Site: brandenburg
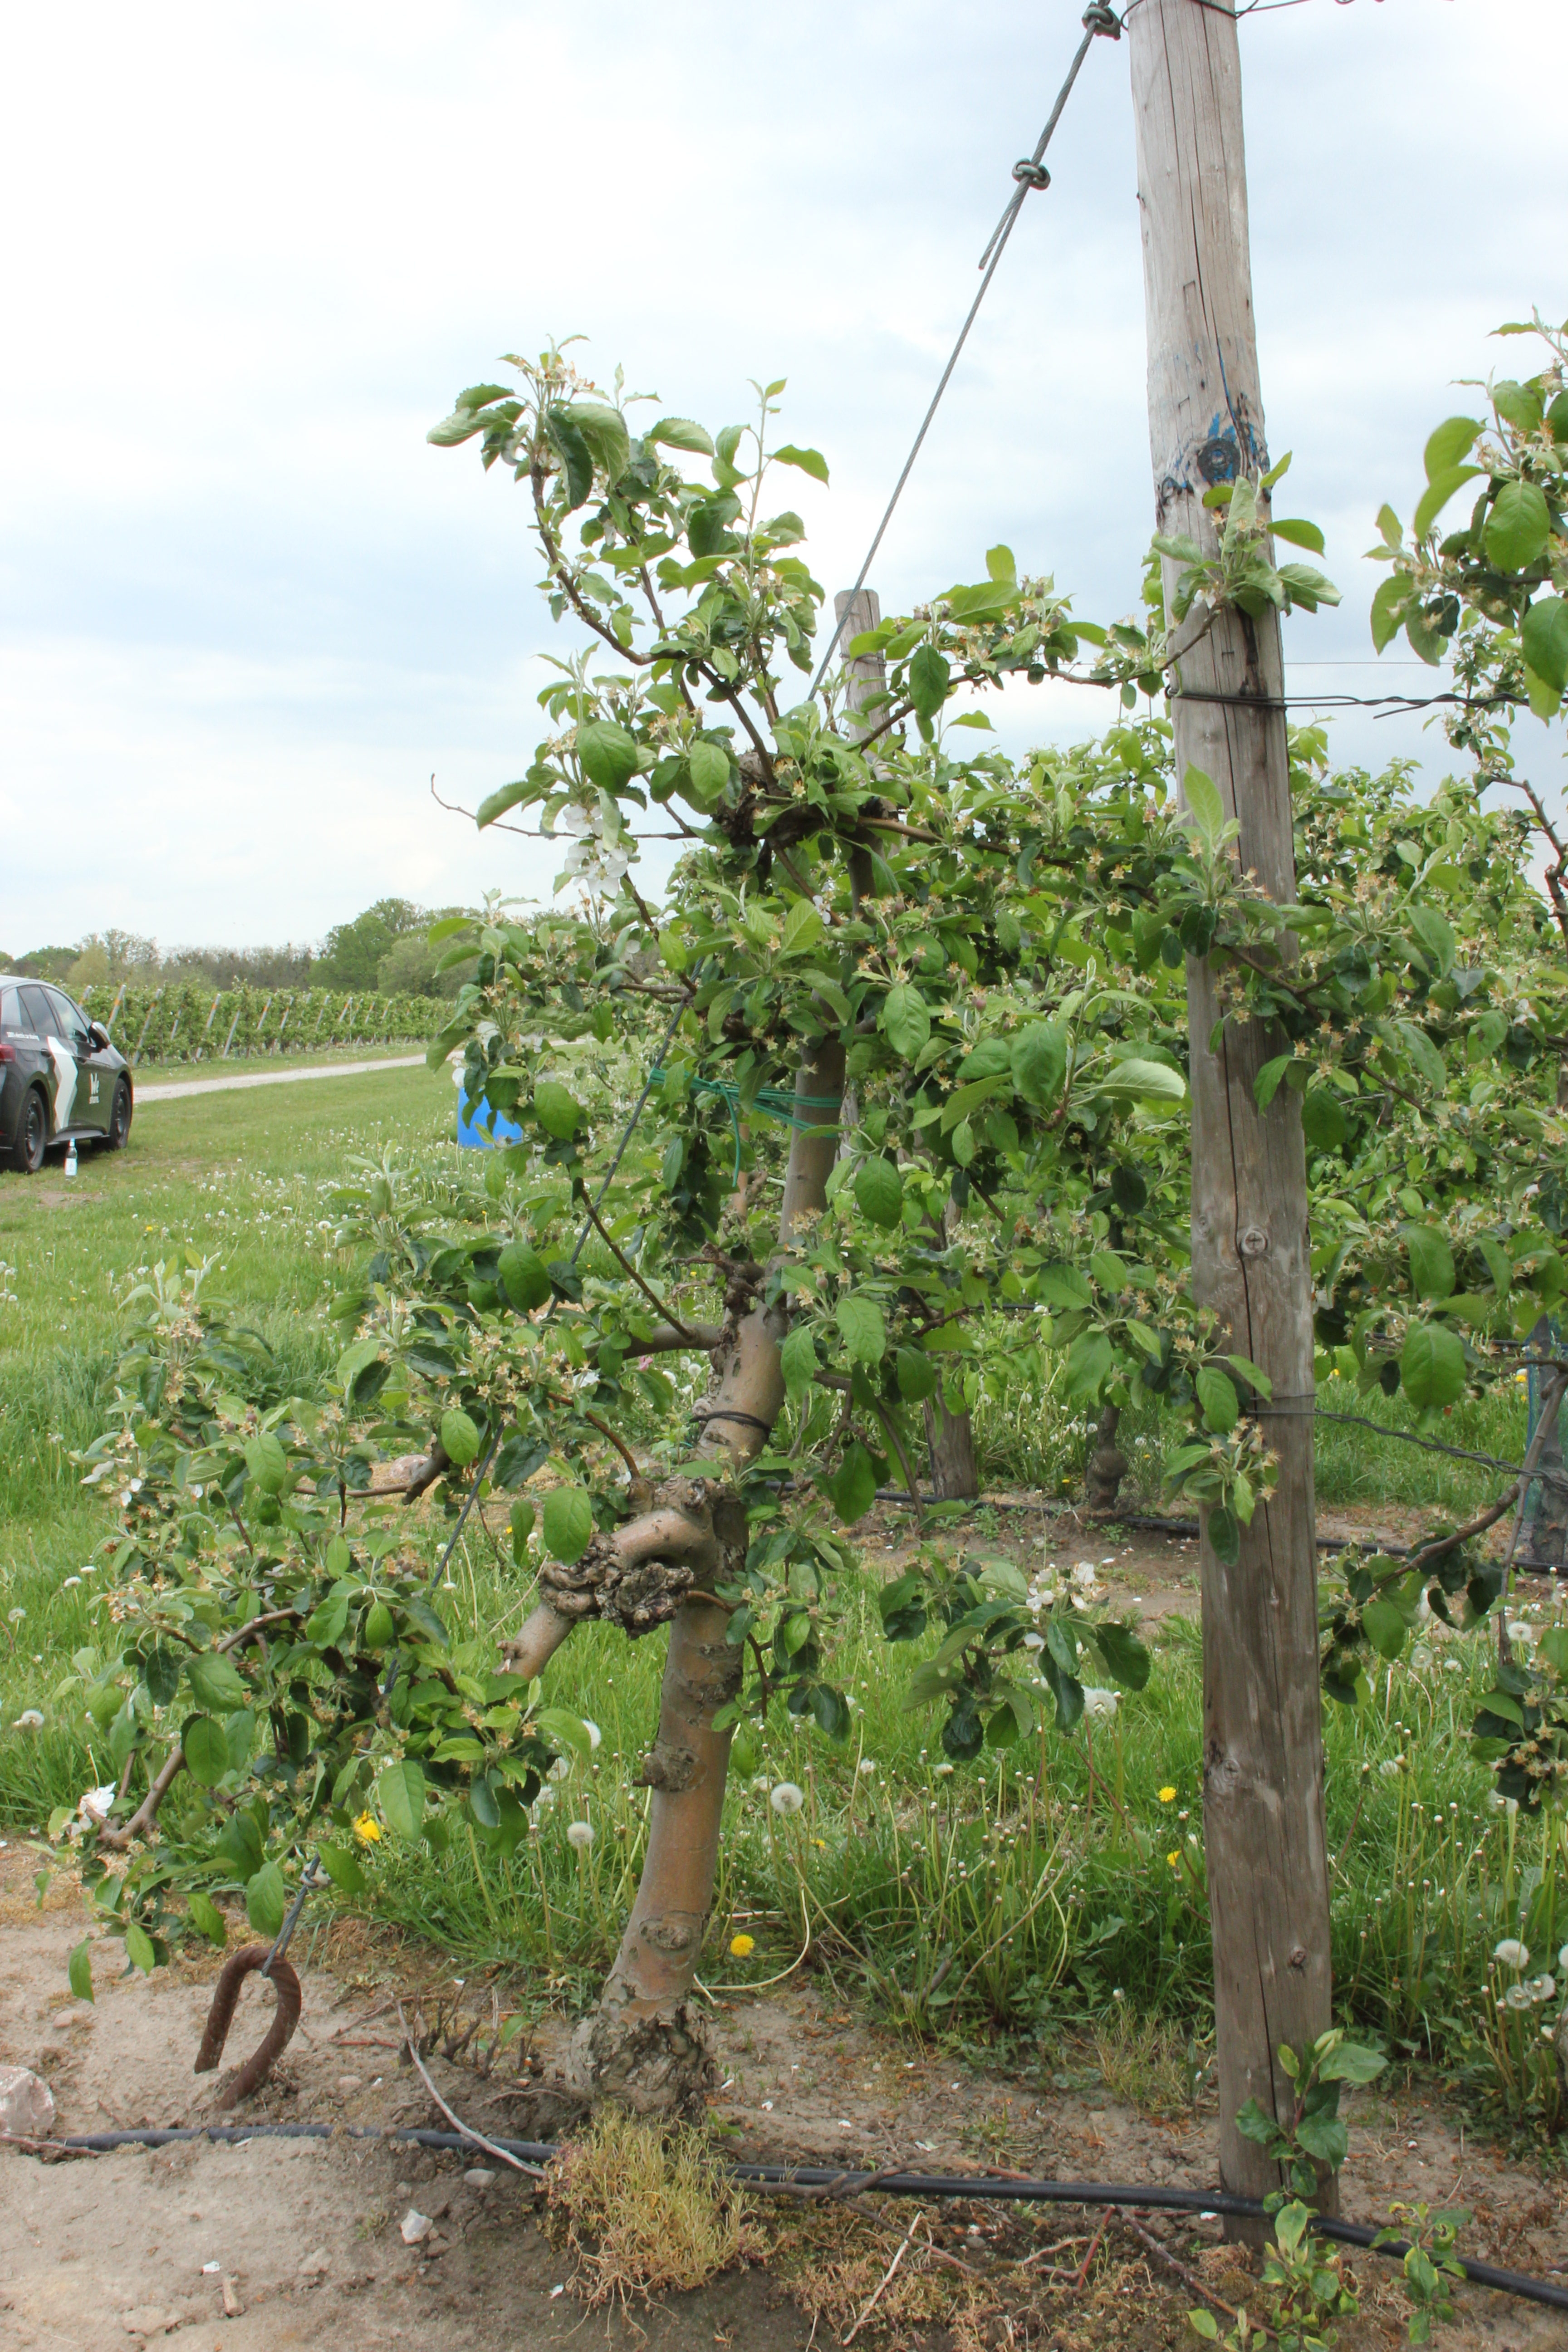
Growth stage (BBCH 67): Flowering